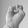
ASL letter: E